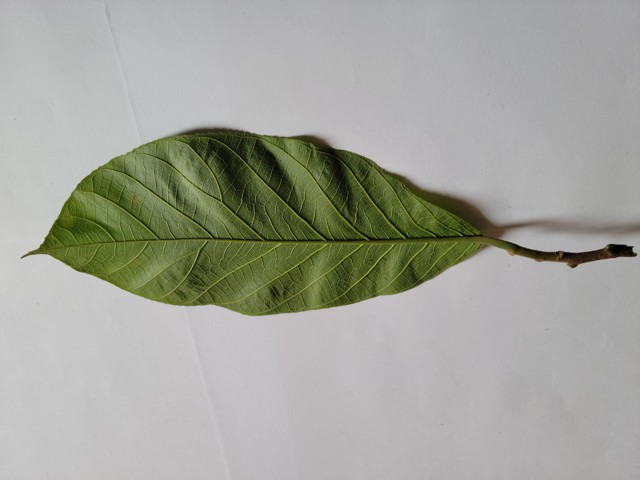
Plant: chapalish